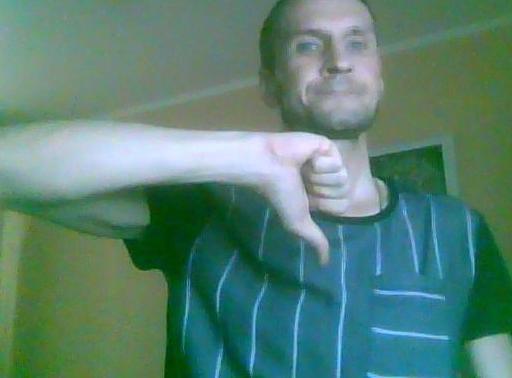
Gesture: dislike